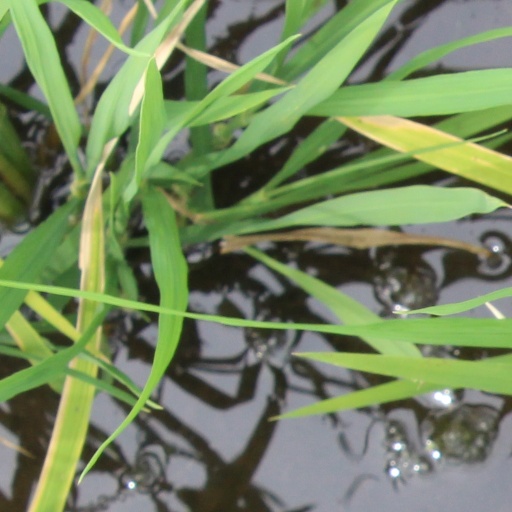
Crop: rice